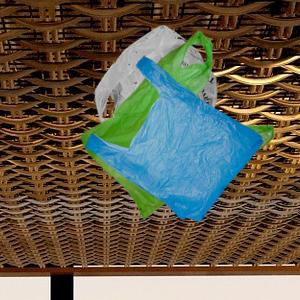
Label: plasticbags